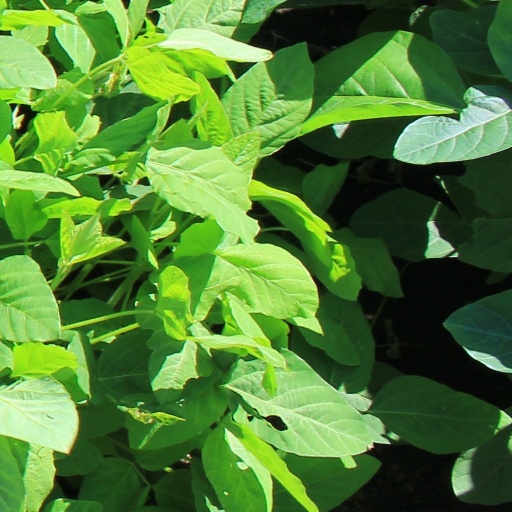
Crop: soybean